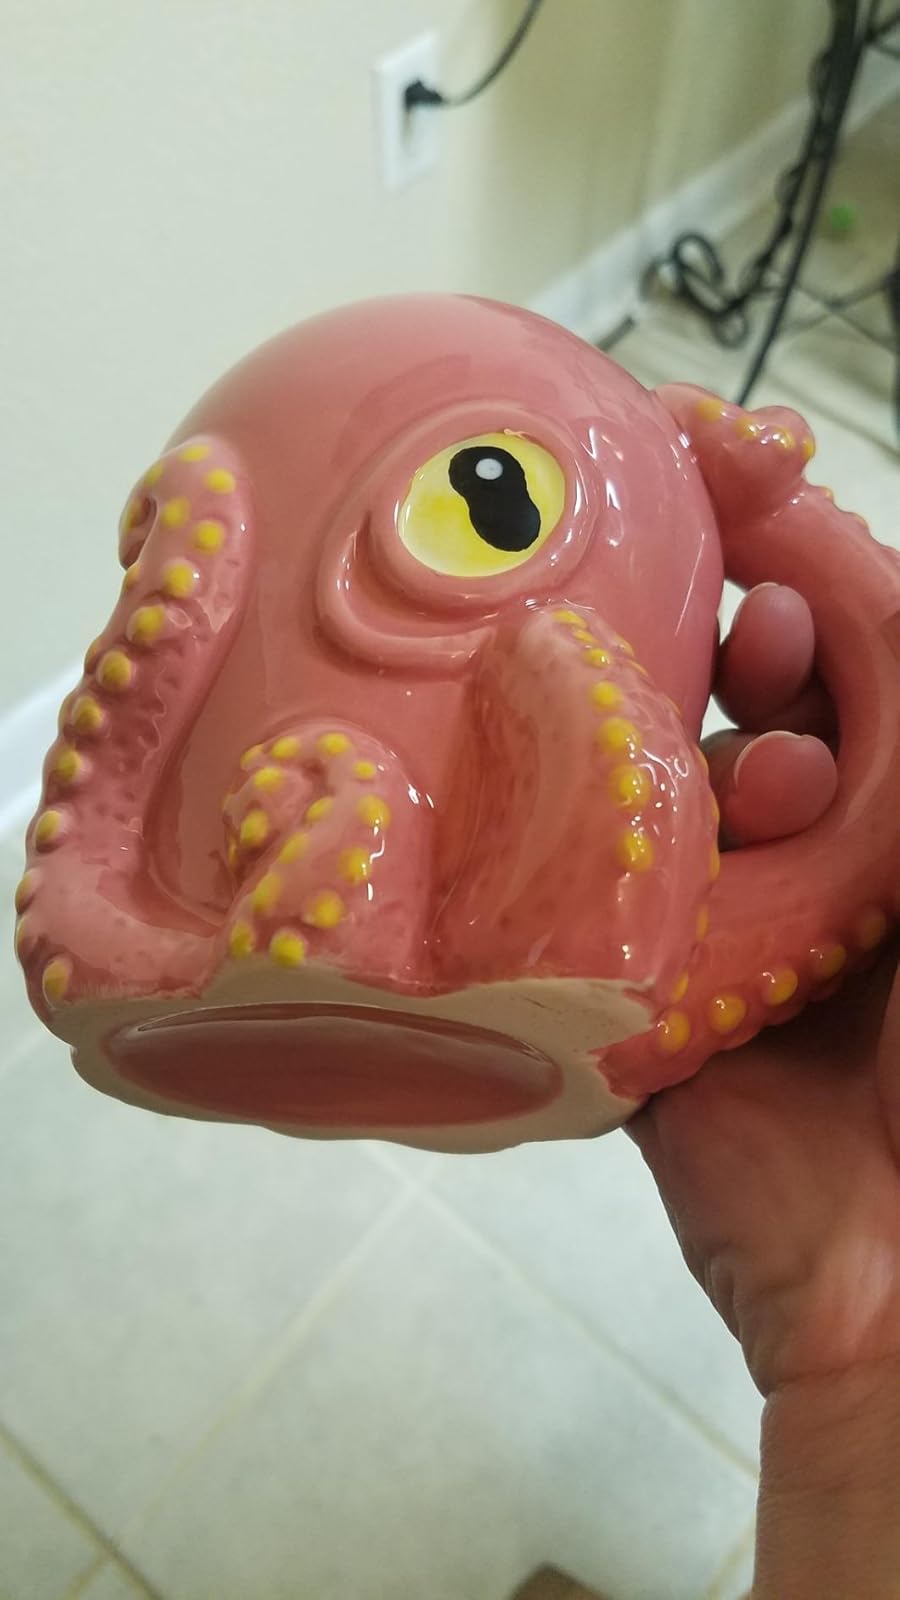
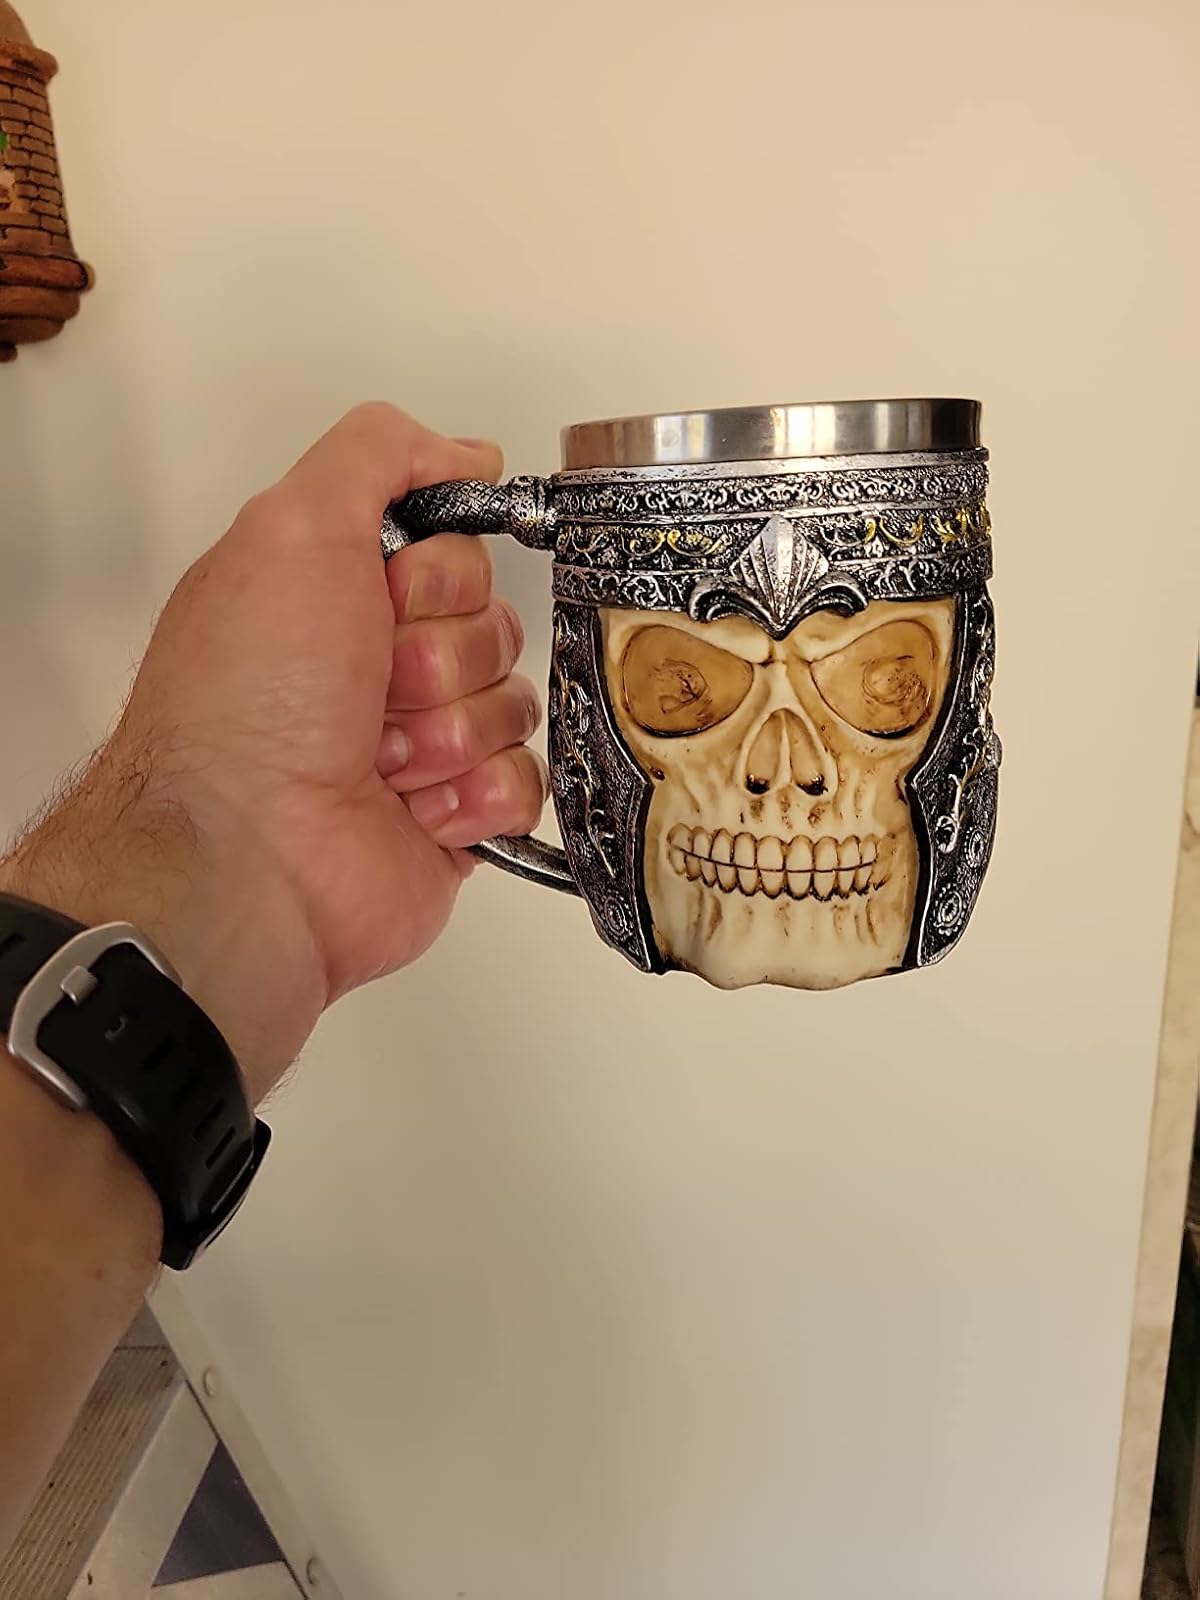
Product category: items_mug
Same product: no